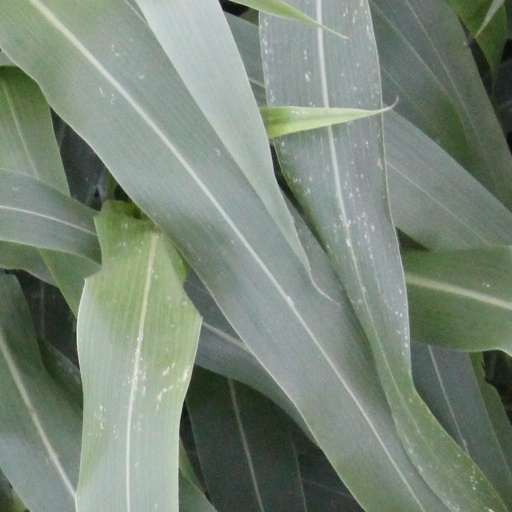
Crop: sorghum